Gracilineustes

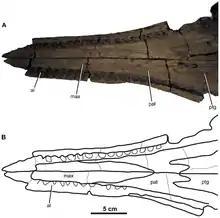
Holotype of "G. leedsi", NHMUK PV R3540

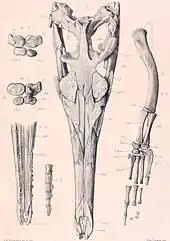
Skull and limb of "G. leedsi"

Gracilineustes is an extinct genus of marine crocodyliform that lived in the oceans during the Middle to Late Jurassic. "Gracilineustes" was a carnivore that spent much, if not all, its life out at sea. It was a small reptile, with "G. leedsi" measuring long and "G. acutus" measuring long.